Dadaloğlu

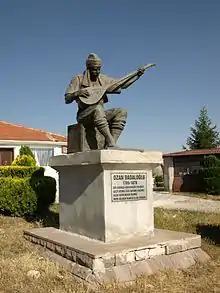
Dadaloğlu's statue in Kaman, Kırşehir

Dadaloğlu (Veli) (1785 ?–1868 ?) was a Turkish Ottoman, a folk poet-singer, known as "ozan" (bard).